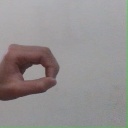
अक्षर: औ